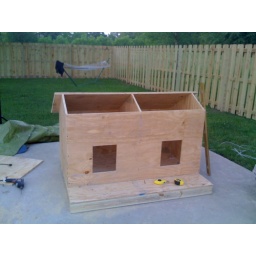
front view of dog house build in progress